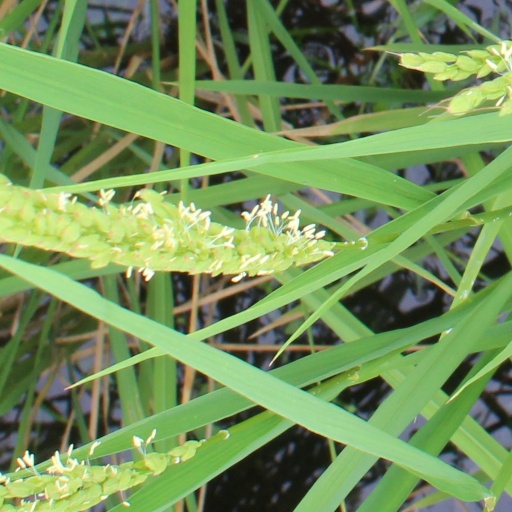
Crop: rice